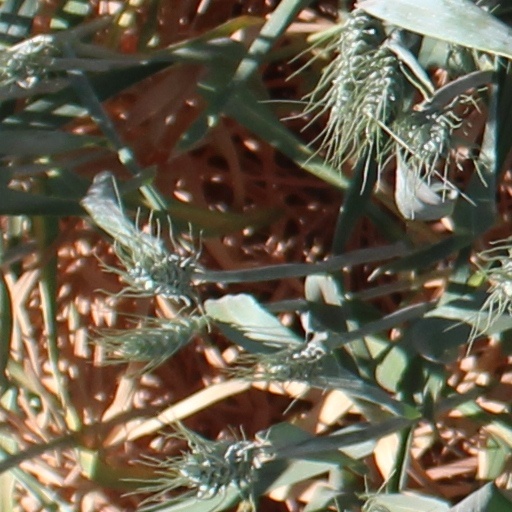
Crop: wheat